Andrew Ranger

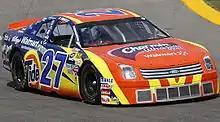
Ranger's 2009 championship-winning Canadian Tire Series car

He drove for Fitz Motorsports at the August 2008 NASCAR Nationwide Series race at Circuit Gilles Villeneuve in Montreal and he also drove for the team in four of the remaining 10 races of 2008 with a best finish of 19th at Bristol Motor Speedway. In 2009, he drove the No. 11 Tide/Ridemakerz.com /Toyota Camry to a 3rd-place finish after leading many laps in the 2009 Napa Auto Parts 200 at Circuit Gilles Villeneuve. For 2010 he will drive for the No. 27 Baker-Curb Racing Nationwide team with sponsorship from Dodge including Montreal.